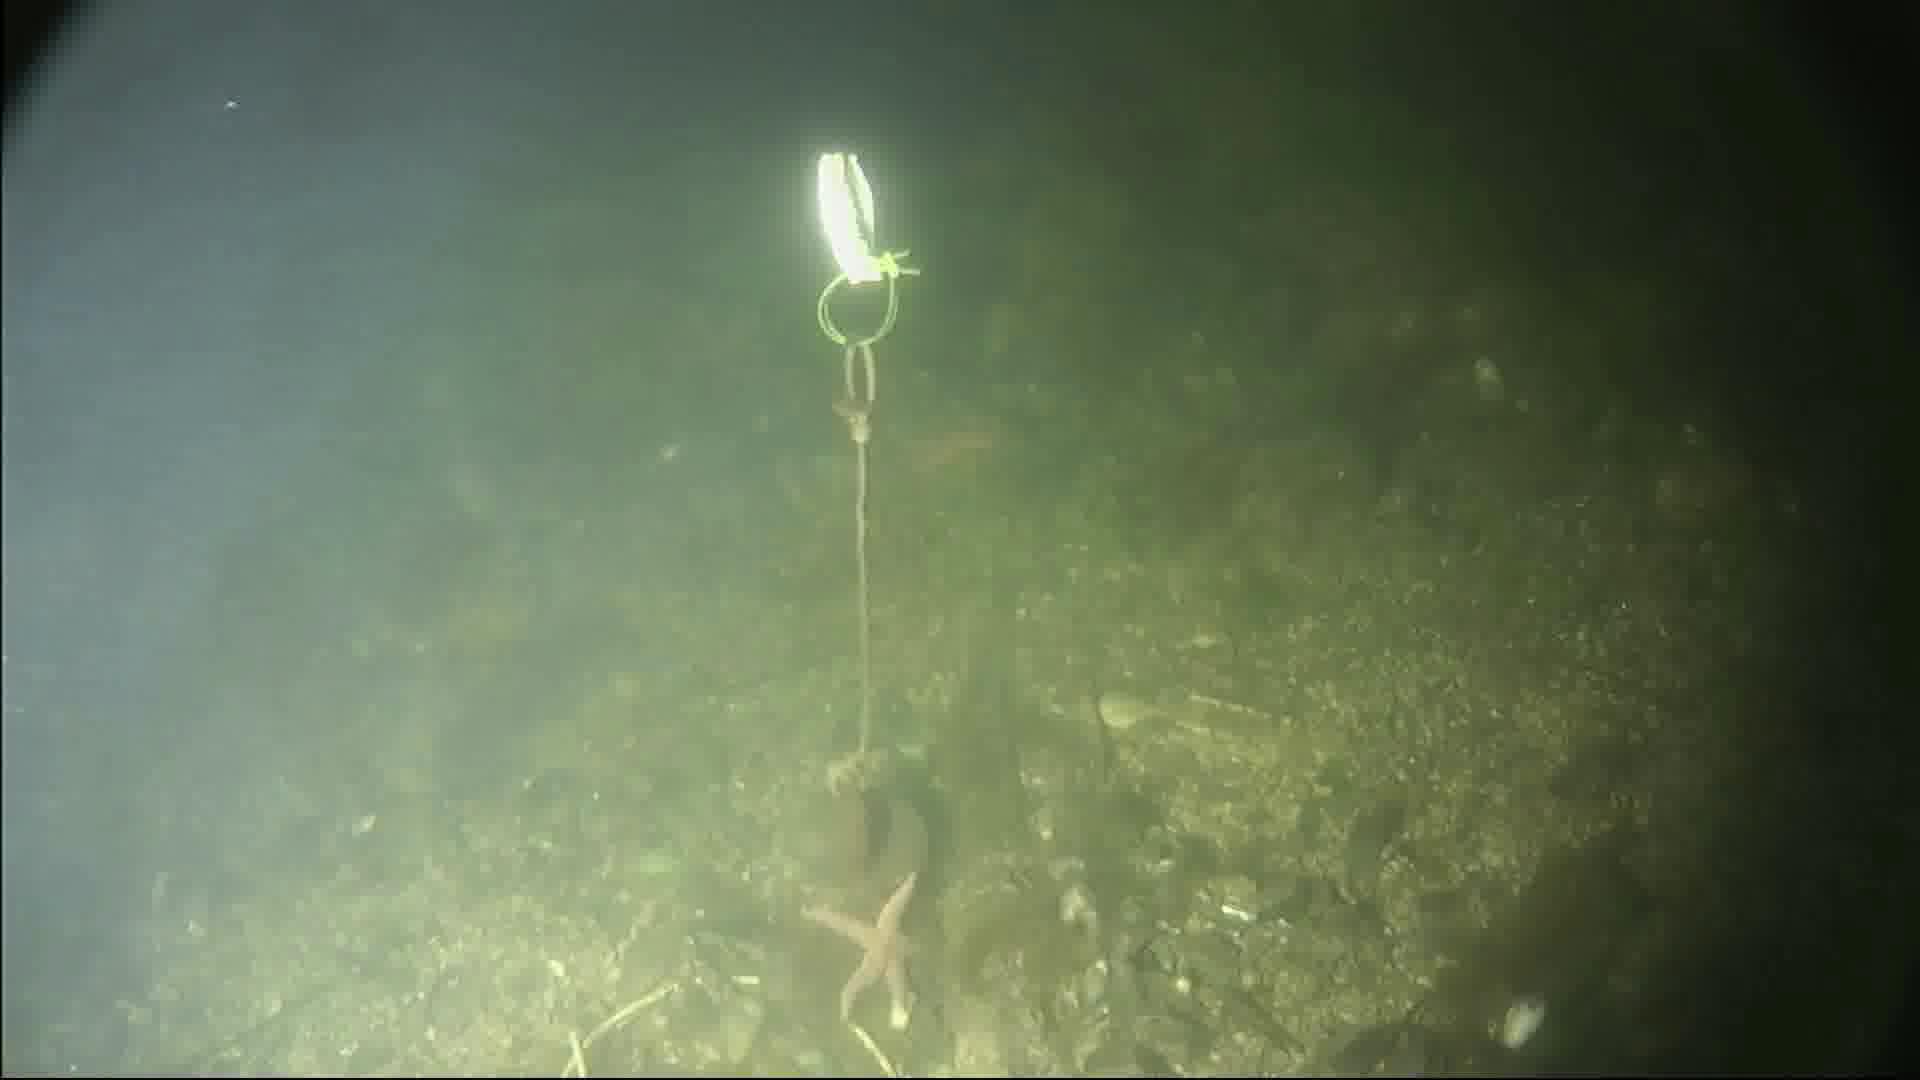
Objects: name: starfish
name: crab